Robert R. Rowland

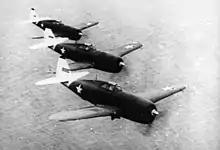
Republic P-47D Thunderbolt fighters from the 348th Fighter Group, based at Port Moresby, New Guinea

In December 1941, he transferred to Tuskegee Army Flying School, Tuskegee, Alabama, where he was director of advanced training and director of fighter training for the Tuskegee Airmen.